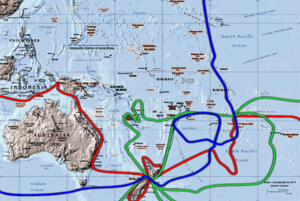
James Cook
Cooks første, anden og tredje rejse i Sydhavet.
James Cook var en engelsk opdagelsesrejsende født i Yorkshire. James Cook var den første europæer på Hawaii. Mange tror også han var den første europæer i Australien, men hollænderne havde været der 150 år tidligere. Han var heller ikke den første englænder, der kom til Australien: det var William Dampier i 1688. Som følge af Cooks forståelse for kostens betydning døde ingen af hans besætningsmedlemmer af skørbug. Det var ualmindeligt på den tid.